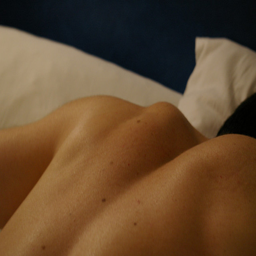
A man laying on his stomach with a towel on his head.
someone that is laying face down on a bed
A man on his stomach in a white bed.
This is a photo of someones bare back.
A man is lying face down on the bed